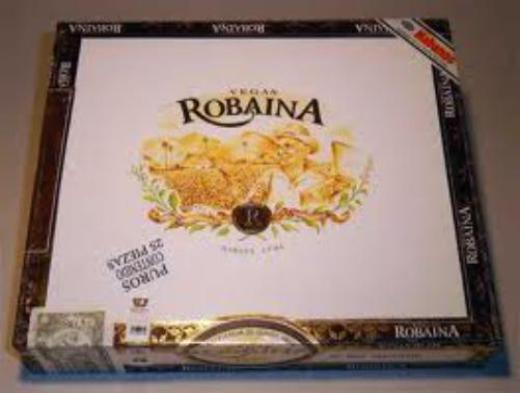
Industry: Necessities